Charles Horner (jeweller)

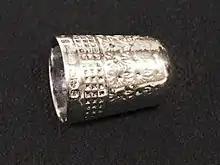
Nineteenth century silver thimble by Horner

Horner's "Dorcas" thimbles were patented in 1884. These solved the problem of the previous soft, silver thimbles by using a sandwich of strong steel and sterling silver layers. The three layers were formed separately, stacked together, and then a protruding lip of the inner silver liner was burnished over the steel, locking into place in a groove around the outer silver decorative layer.